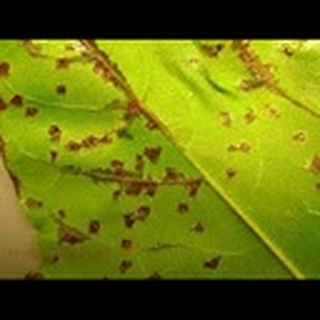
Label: cotton_bacterial_blight